Essen

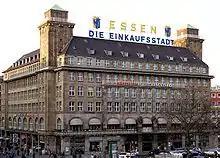
Hotel Handelshof with modified coat of arms and former unofficial motto

Although weaponry is no longer produced in Essen, old industrial enterprises such as ThyssenKrupp and RWE remain large employers in the city. Foundations such as the Alfried Krupp von Bohlen und Halbach-Stiftung still promote the well-being of the city, for example by supporting a hospital and donating for a new building for the Museum Folkwang, one of the Ruhr area's major art museums.